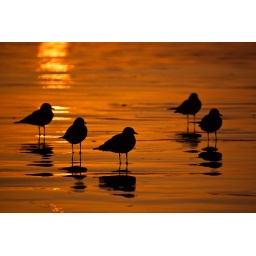
Flock of five Mew Gulls at sunset, shown in silhouette on the golden wet sand